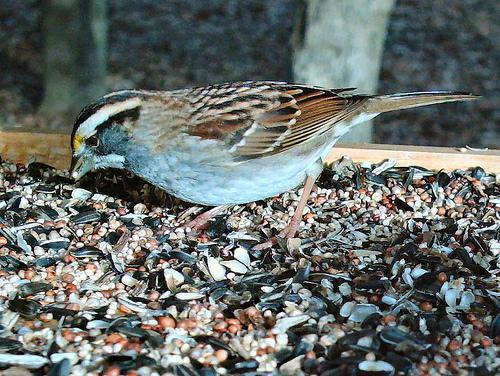
A photo of a white throated sparrow